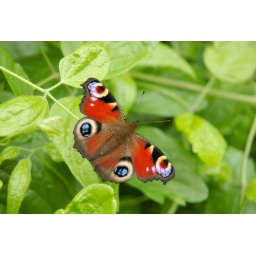
A peacock butterfly spotted in Cork.